Ferdinando Paer

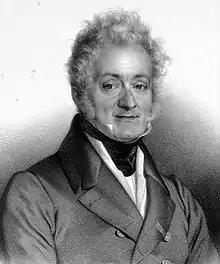
Lithograph by François Delpech

Ferdinando Paer (1 June 1771 – 3 May 1839) was an Italian composer known for his operas. He was of Austrian descent and used the German spelling Pär in application for printing in Venice, and later in France the spelling Paër.